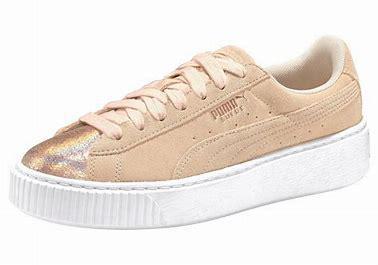
Brand: Puma
Model: Suede Platform